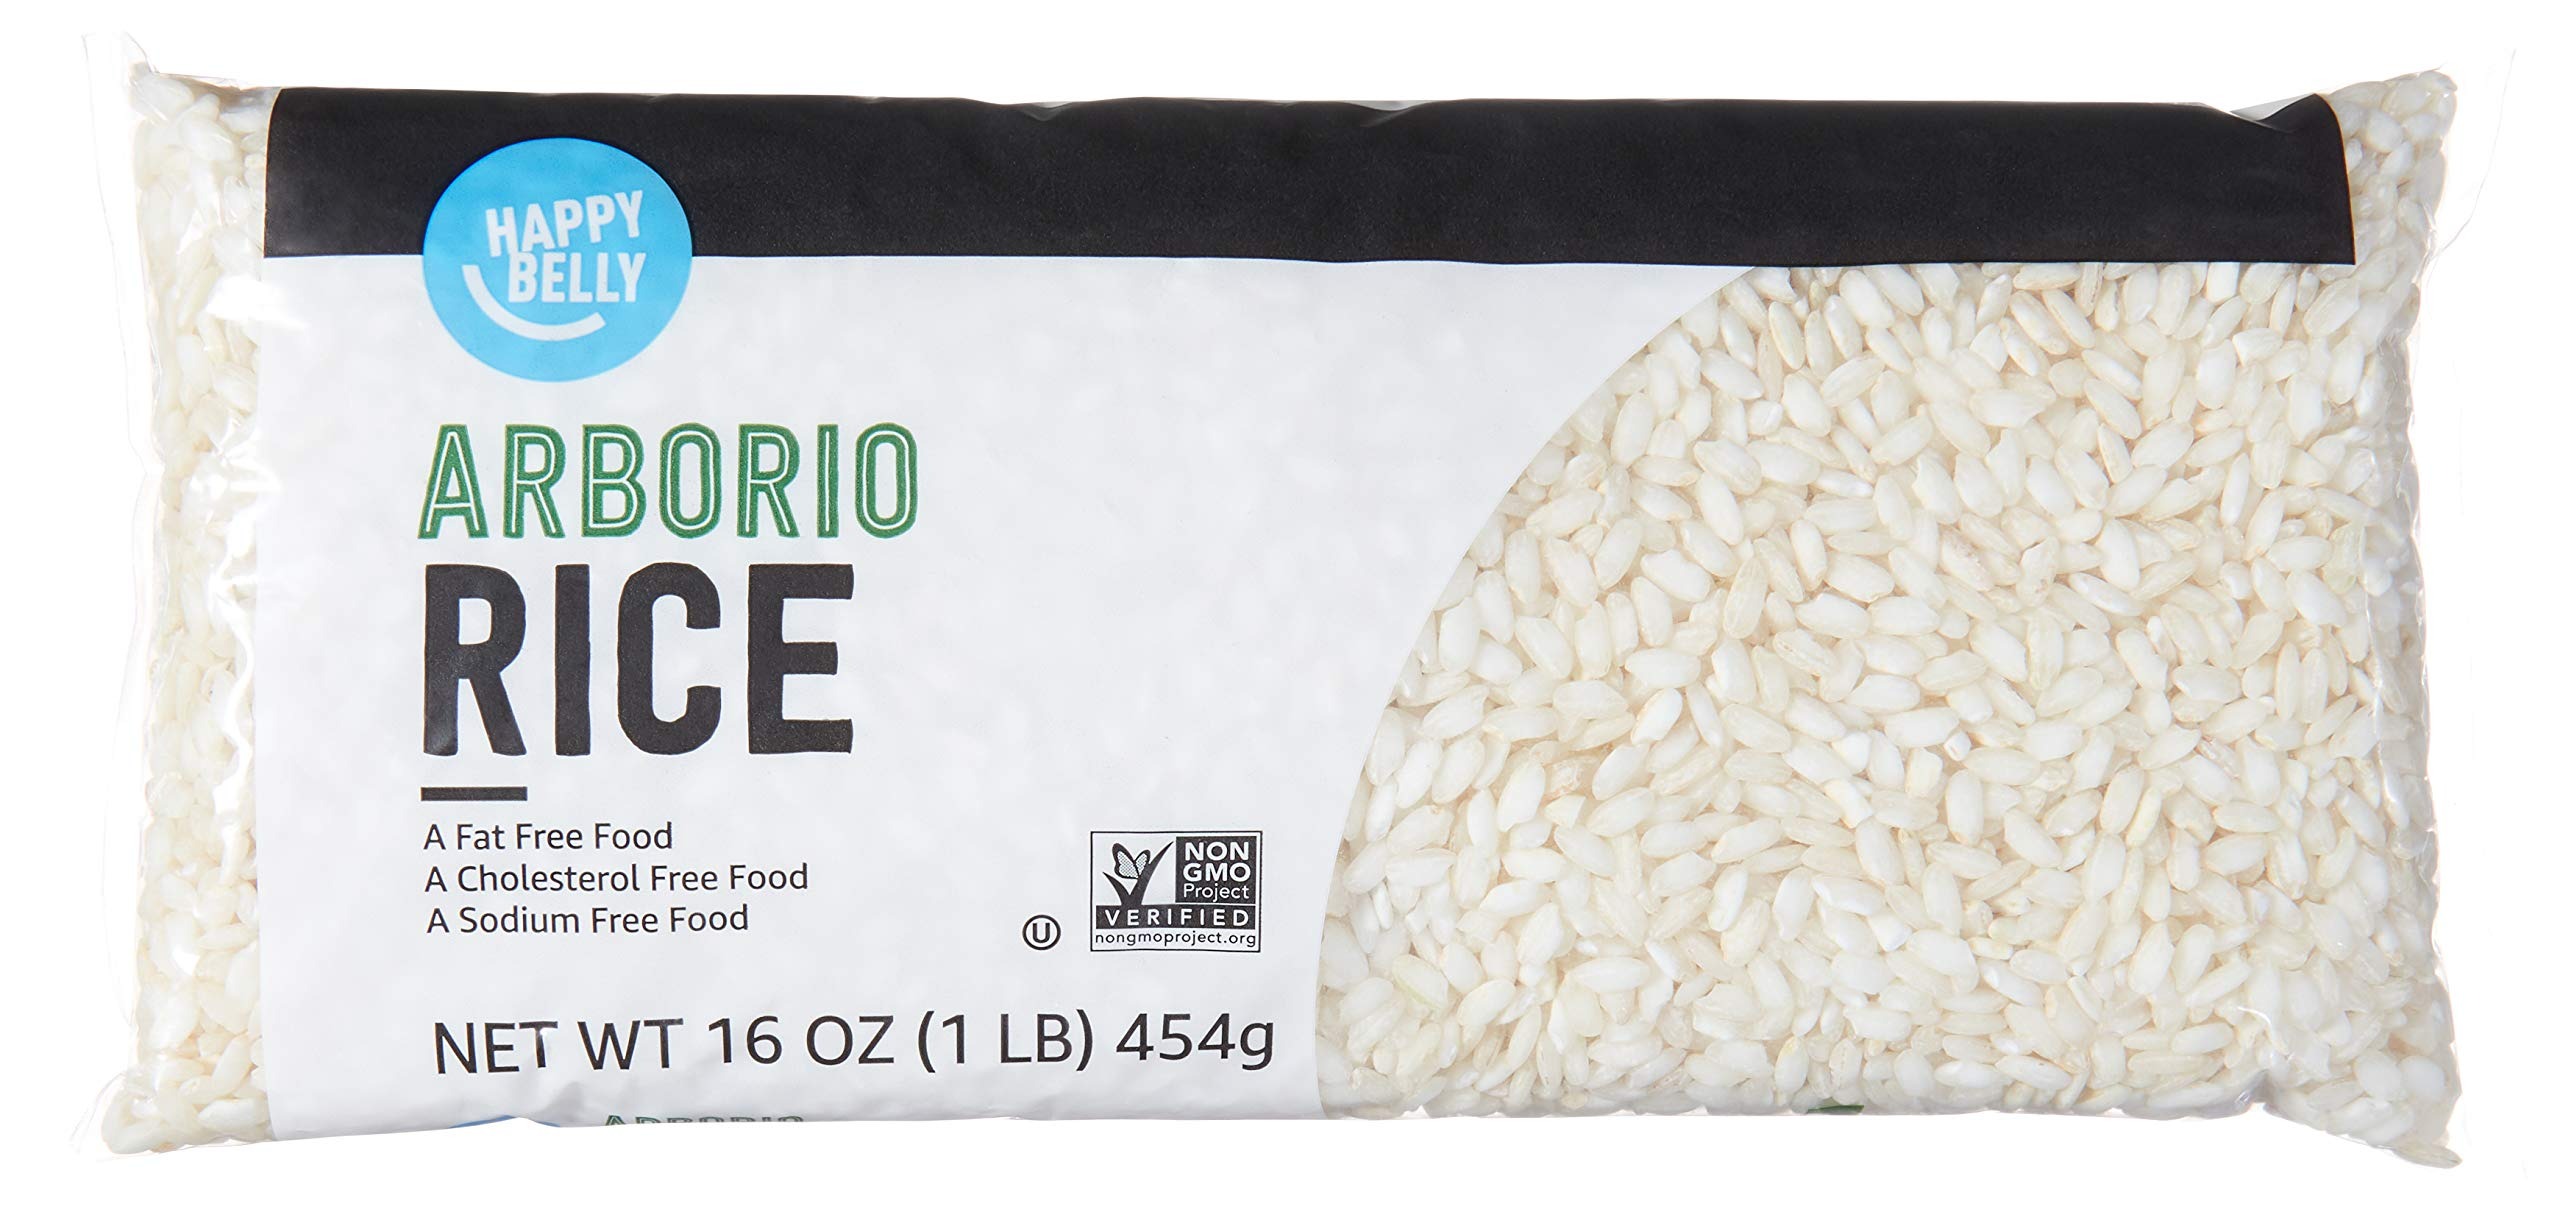
Item Name: Amazon Brand - Happy Belly Arborio Rice, 1 Pound (Pack of 1)
Bullet Point 1: One 16 Ounce bag of Happy Belly Arborio Rice
Bullet Point 2: A low fat food
Bullet Point 3: A cholesterol free food
Bullet Point 4: An Amazon brand
Value: 16.0
Unit: Ounce

Price: 3.74